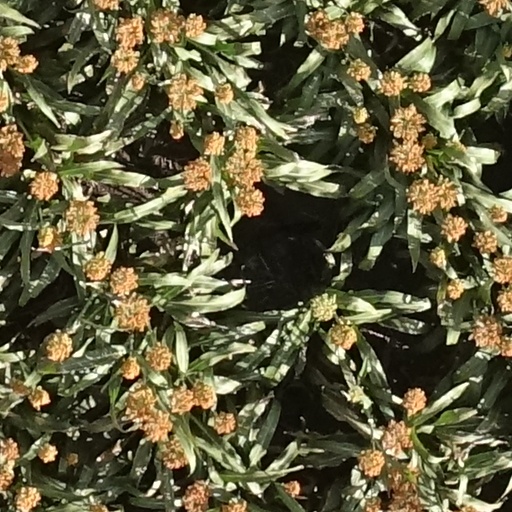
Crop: sorghum